Imuraya Confectionery

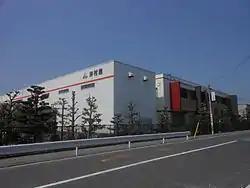
The head office of Imuraya Group in Tsu, Mie, Japan

The brand has a product placement deal for the "Yakuza" games and its products have been available to buy in convenience stores on recent titles.